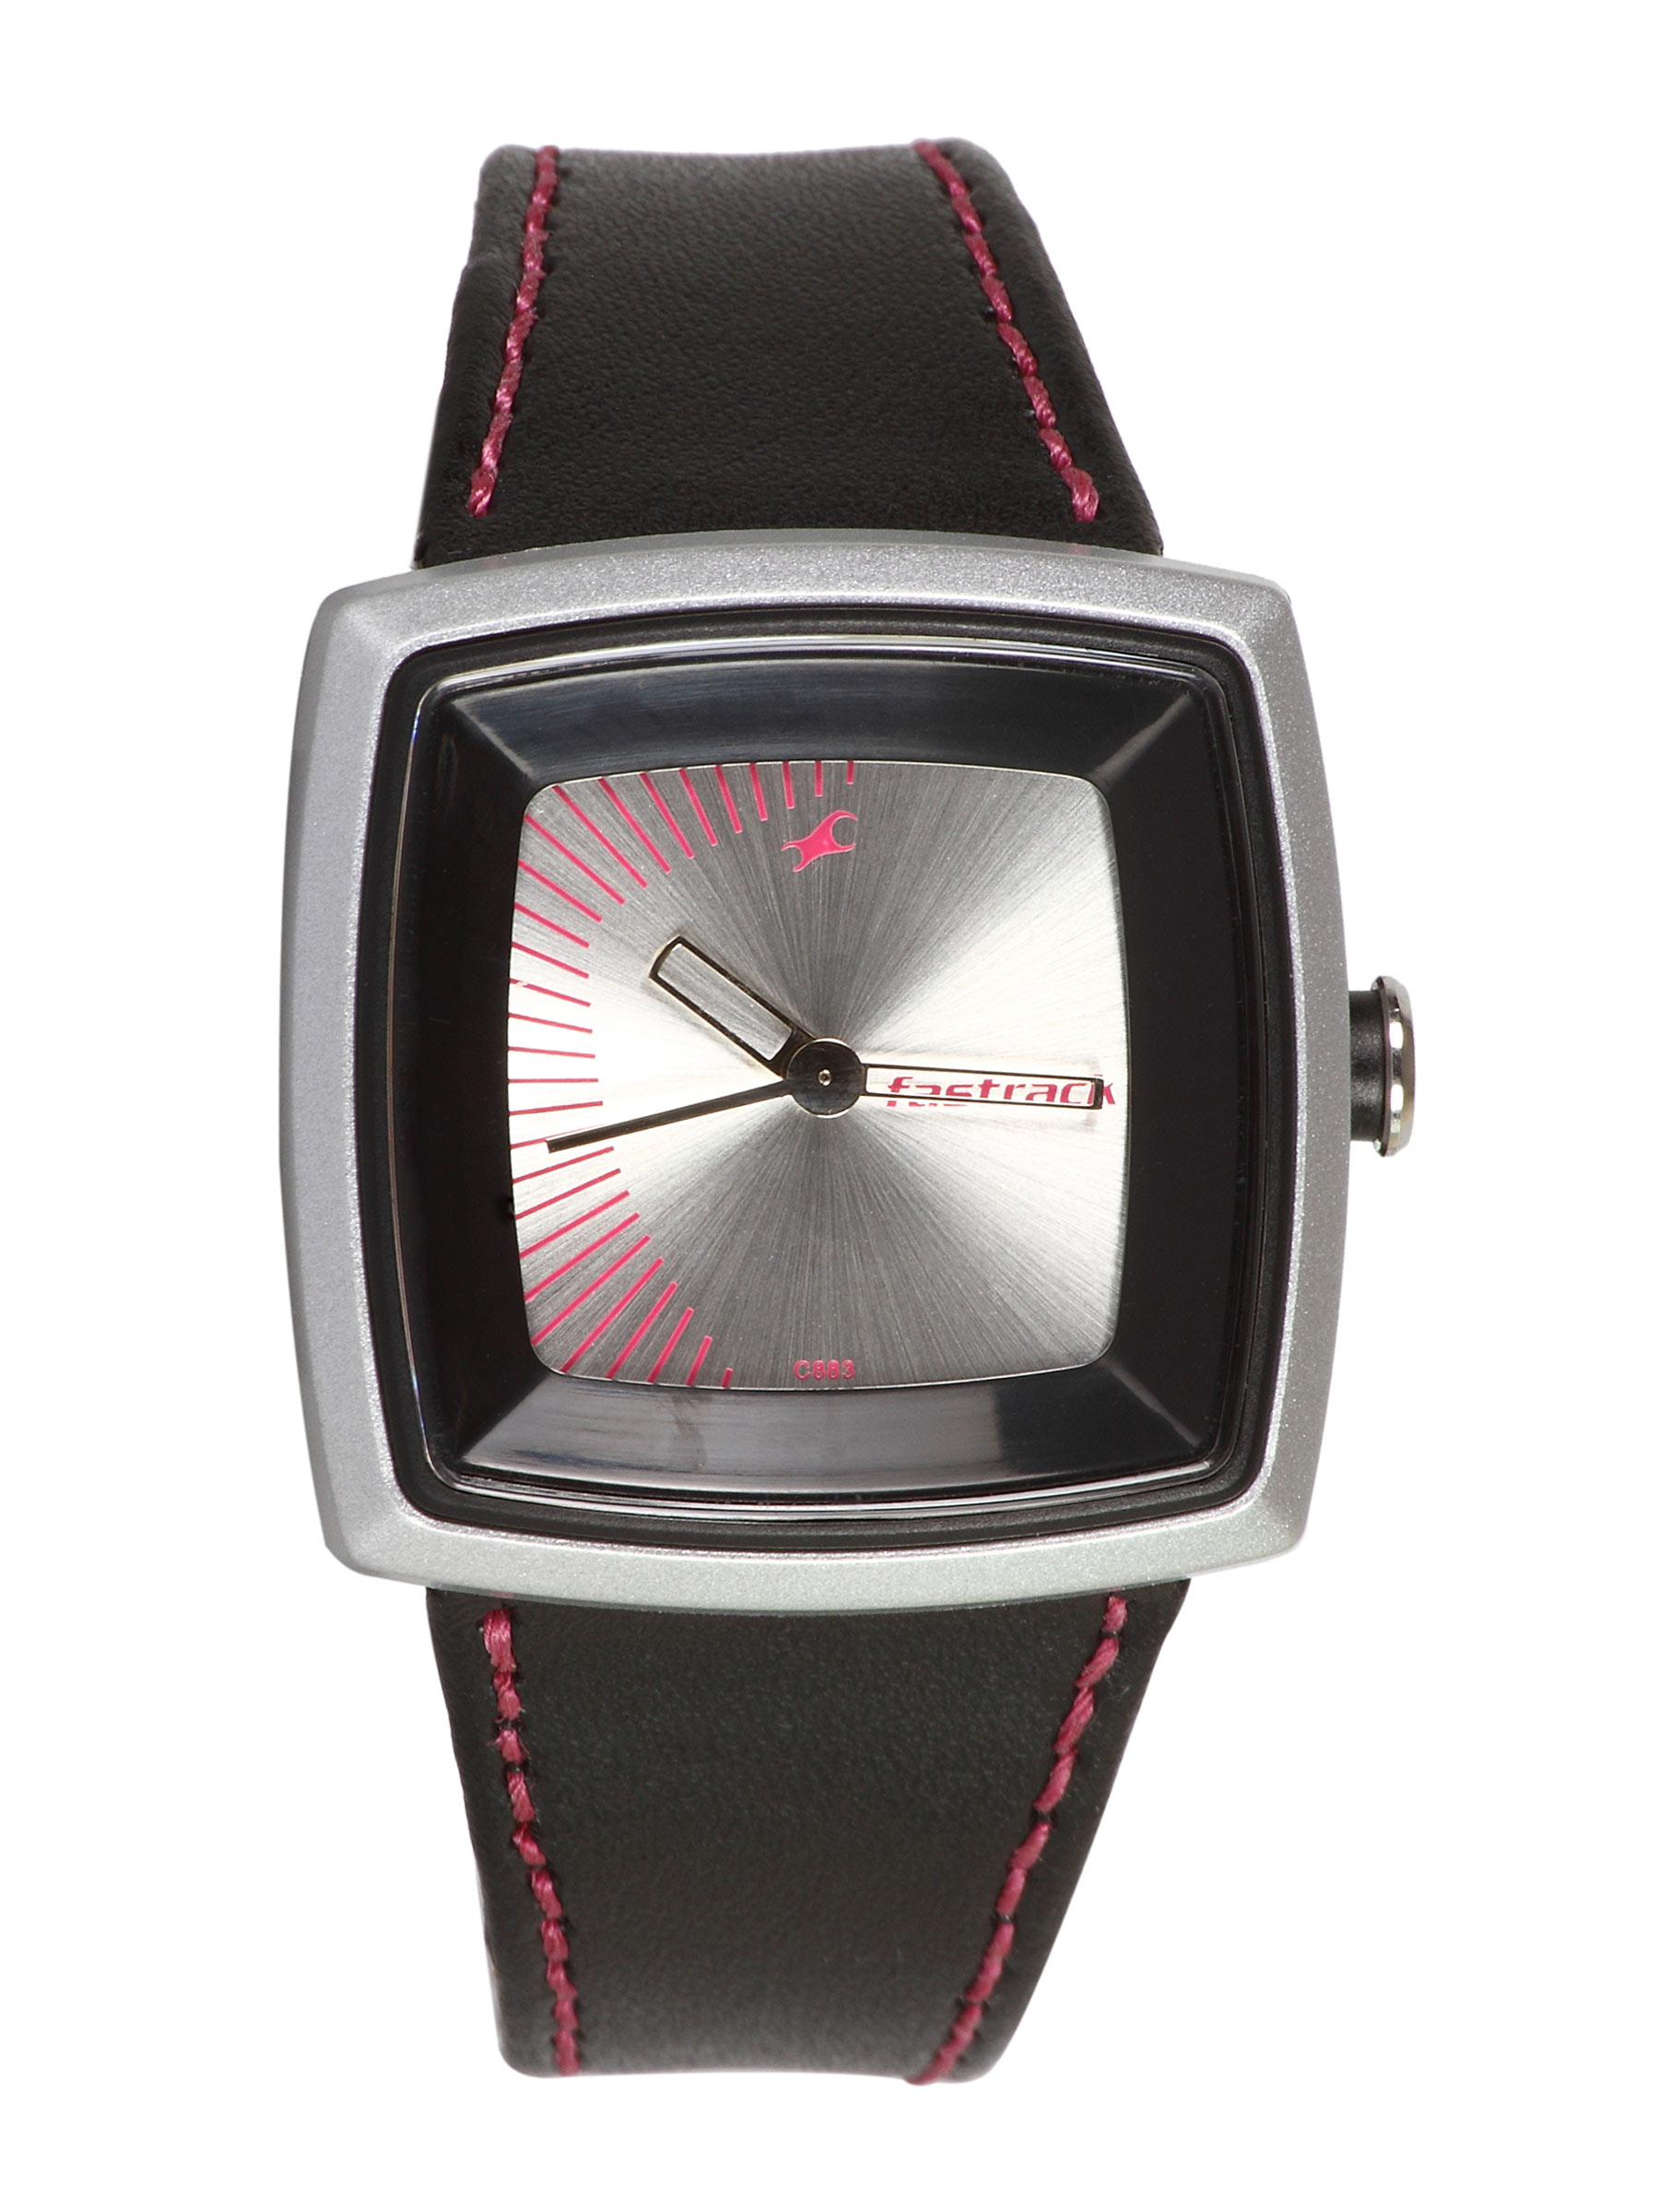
Fastrack Women Freestyle Sports Analog Steel Black Watch
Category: Accessories / Watches / Watches
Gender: Women
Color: Black
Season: Winter 2016
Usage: Casual